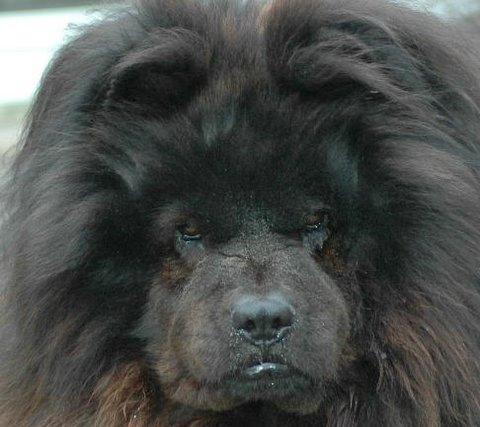
chow